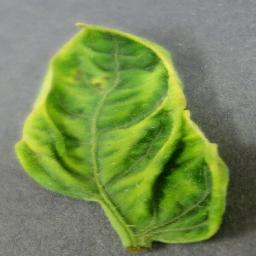
Label: Tomato___Tomato_Yellow_Leaf_Curl_Virus